Sky position (RA, Dec in degrees): 165.332, 18.832
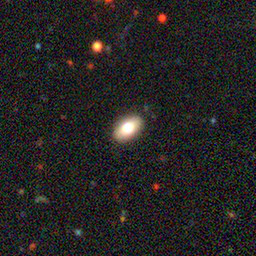
Galaxy morphology: In-between Round Smooth Galaxies